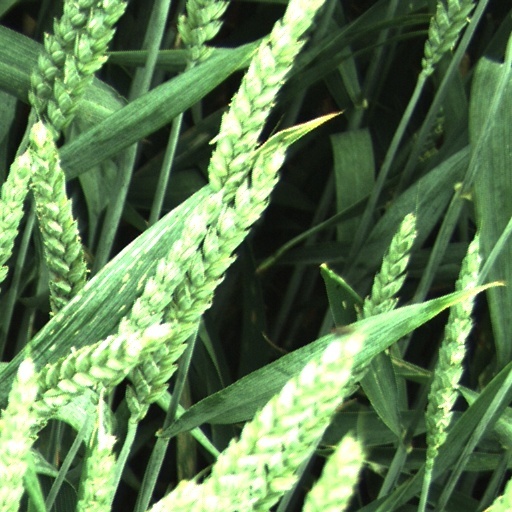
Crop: wheat